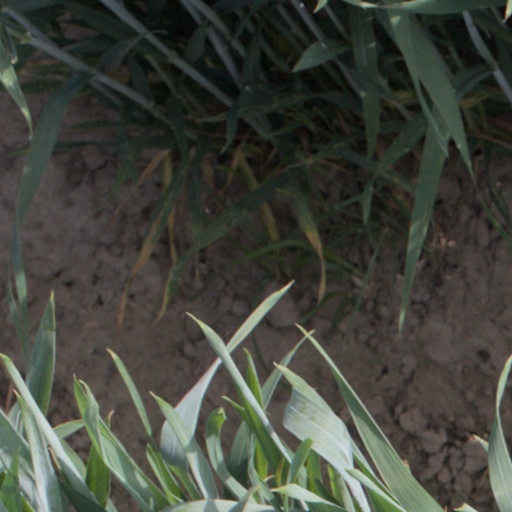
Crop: wheat